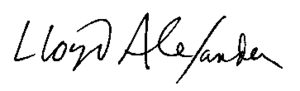
Lloyd Alexander, né le 30 janvier 1924 à Philadelphie en Pennsylvanie et mort le 17 mai 2007 à Drexel Hill en Pennsylvanie, est un écrivain américain auteur de livres pour la jeunesse, notamment de fantasy.